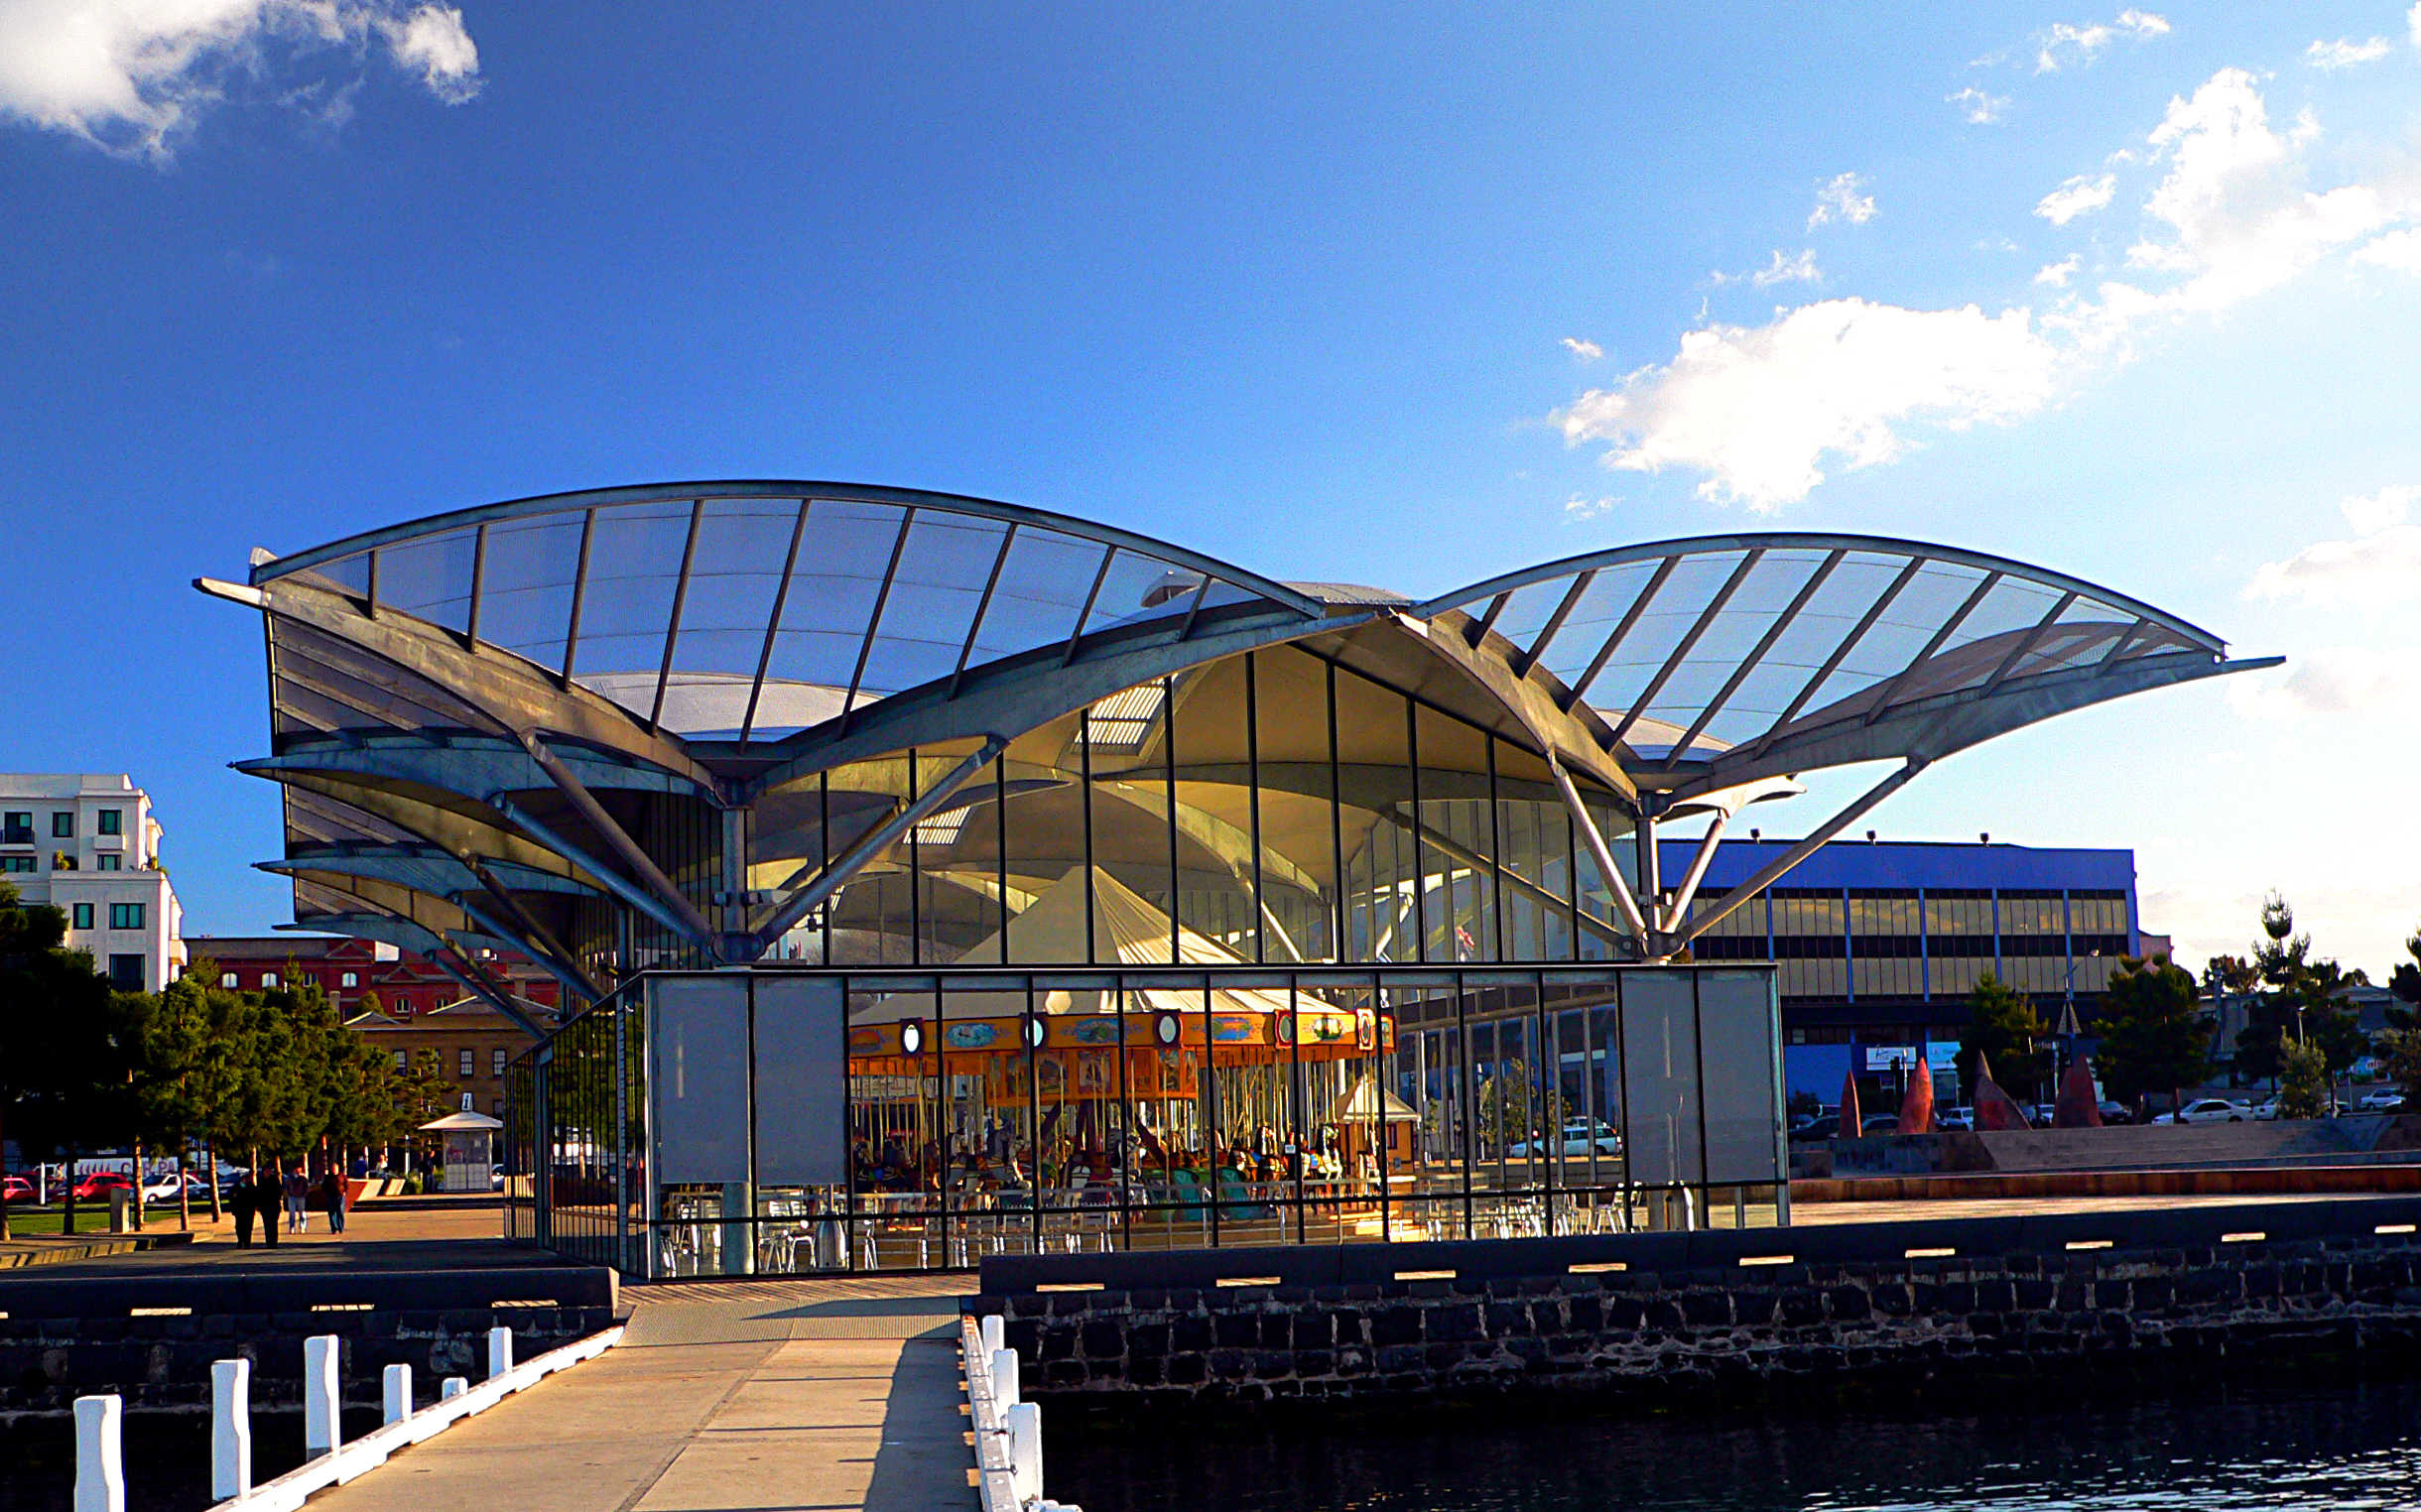
architecture, structure, bridge, downtown, transport, opera house, landmark, carousel, stadium, arena, bridgecamera, geelong, merrygoround, convention center, sport venue